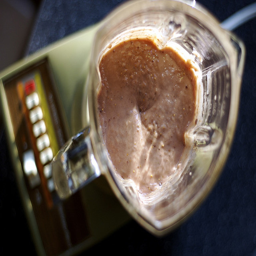
A view into a blender that is filled with a brown liquid,
Top view close up of open glass blender with handle, with thick brown liquid inside, on an out-of-focus olive green blender base with buttons.
An open blender has a pink smoothie inside.
some stuff is blended inside of a blender
a retro blender being used to make a smoothie or shake